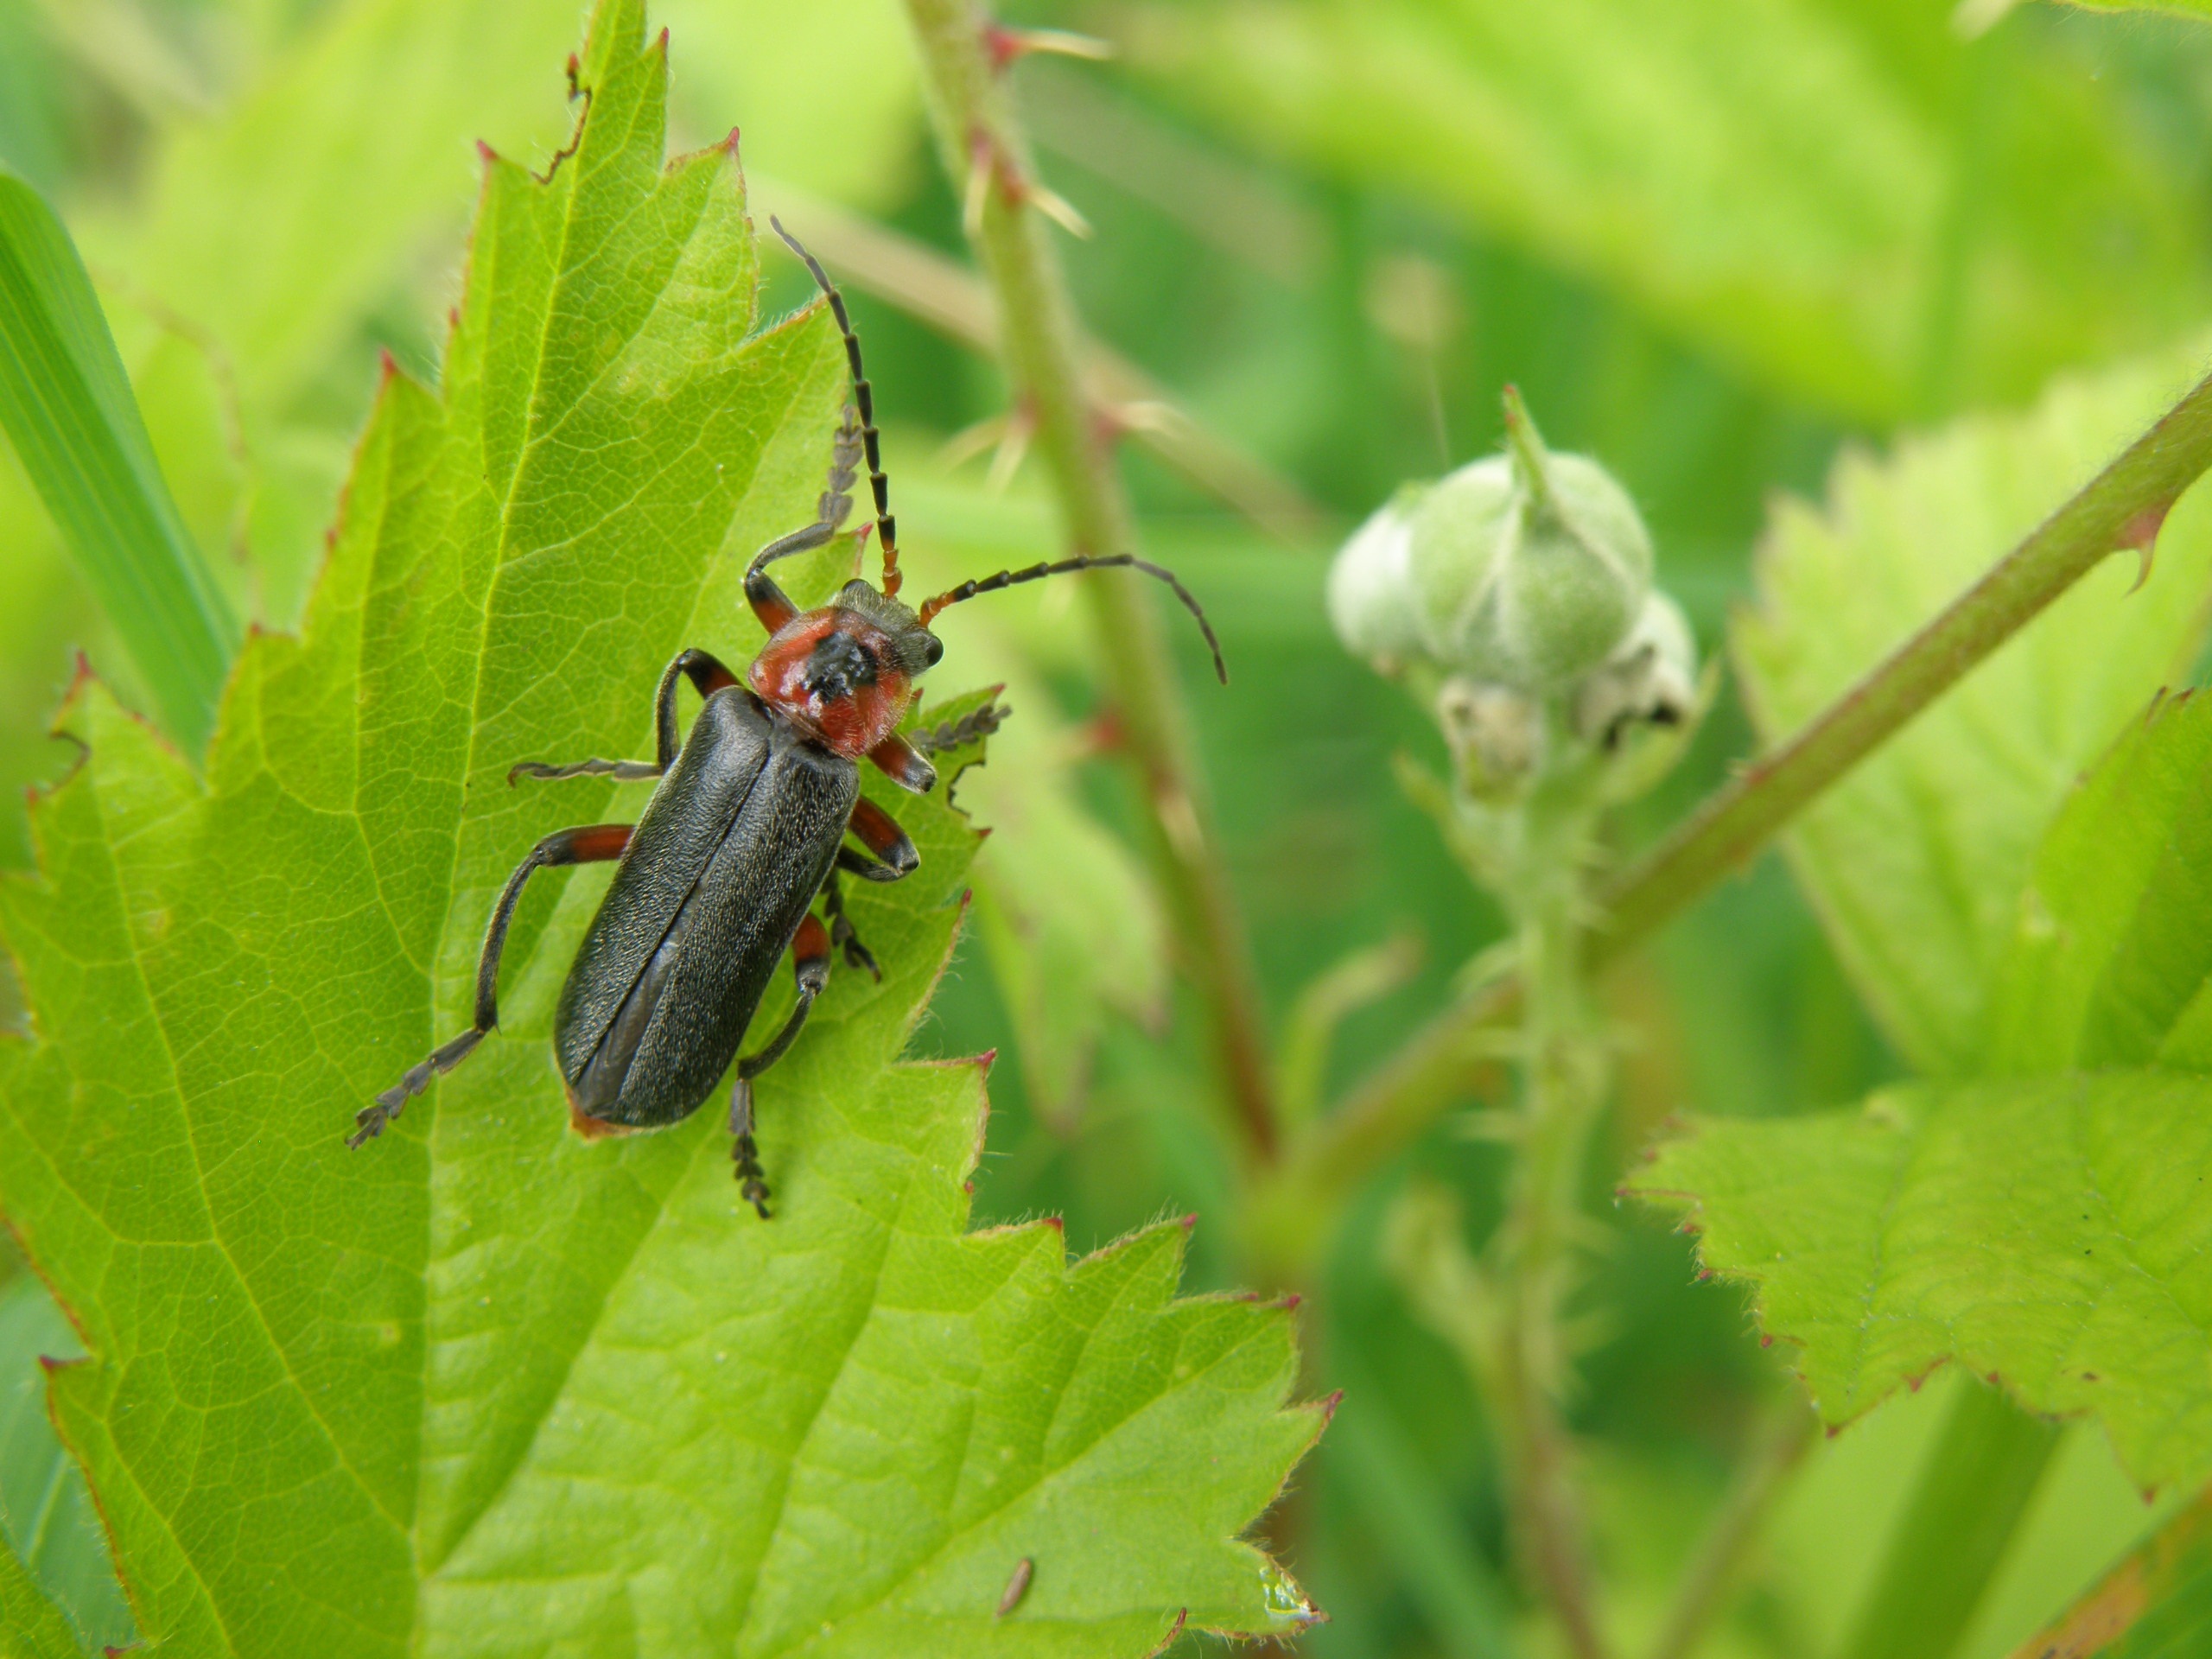
nature, leaf, flower, bush, green, insect, fauna, invertebrate, leaves, beetle, weevil, macro photography, leaf beetle, longhorn beetles